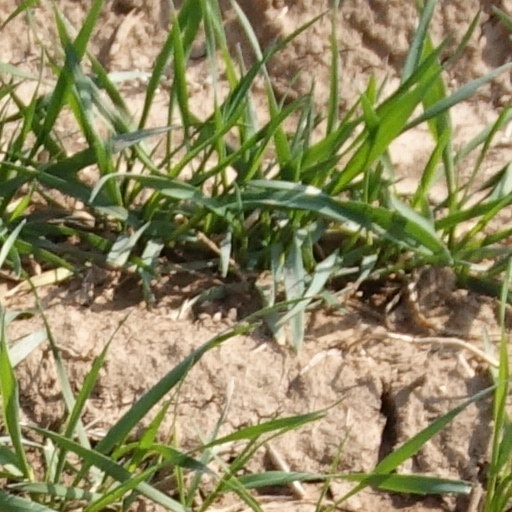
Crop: wheat